Rima Brayley

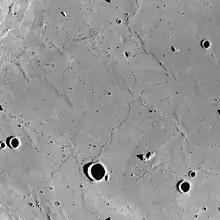
Apollo 17 image, showing nearly all of Rima Brayley.

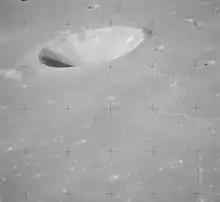
Apollo 15 image, showing Brayley crater and part of Rima Brayley.

Rima Brayley is a sinuous rille on the moon, centered on selenographic coordinates . It crosses from Oceanus Procellarum in the west, passes close to the north rim of Brayley crater, and passes into Mare Imbrium in the east. The name of the feature was approved by the IAU in 1985.